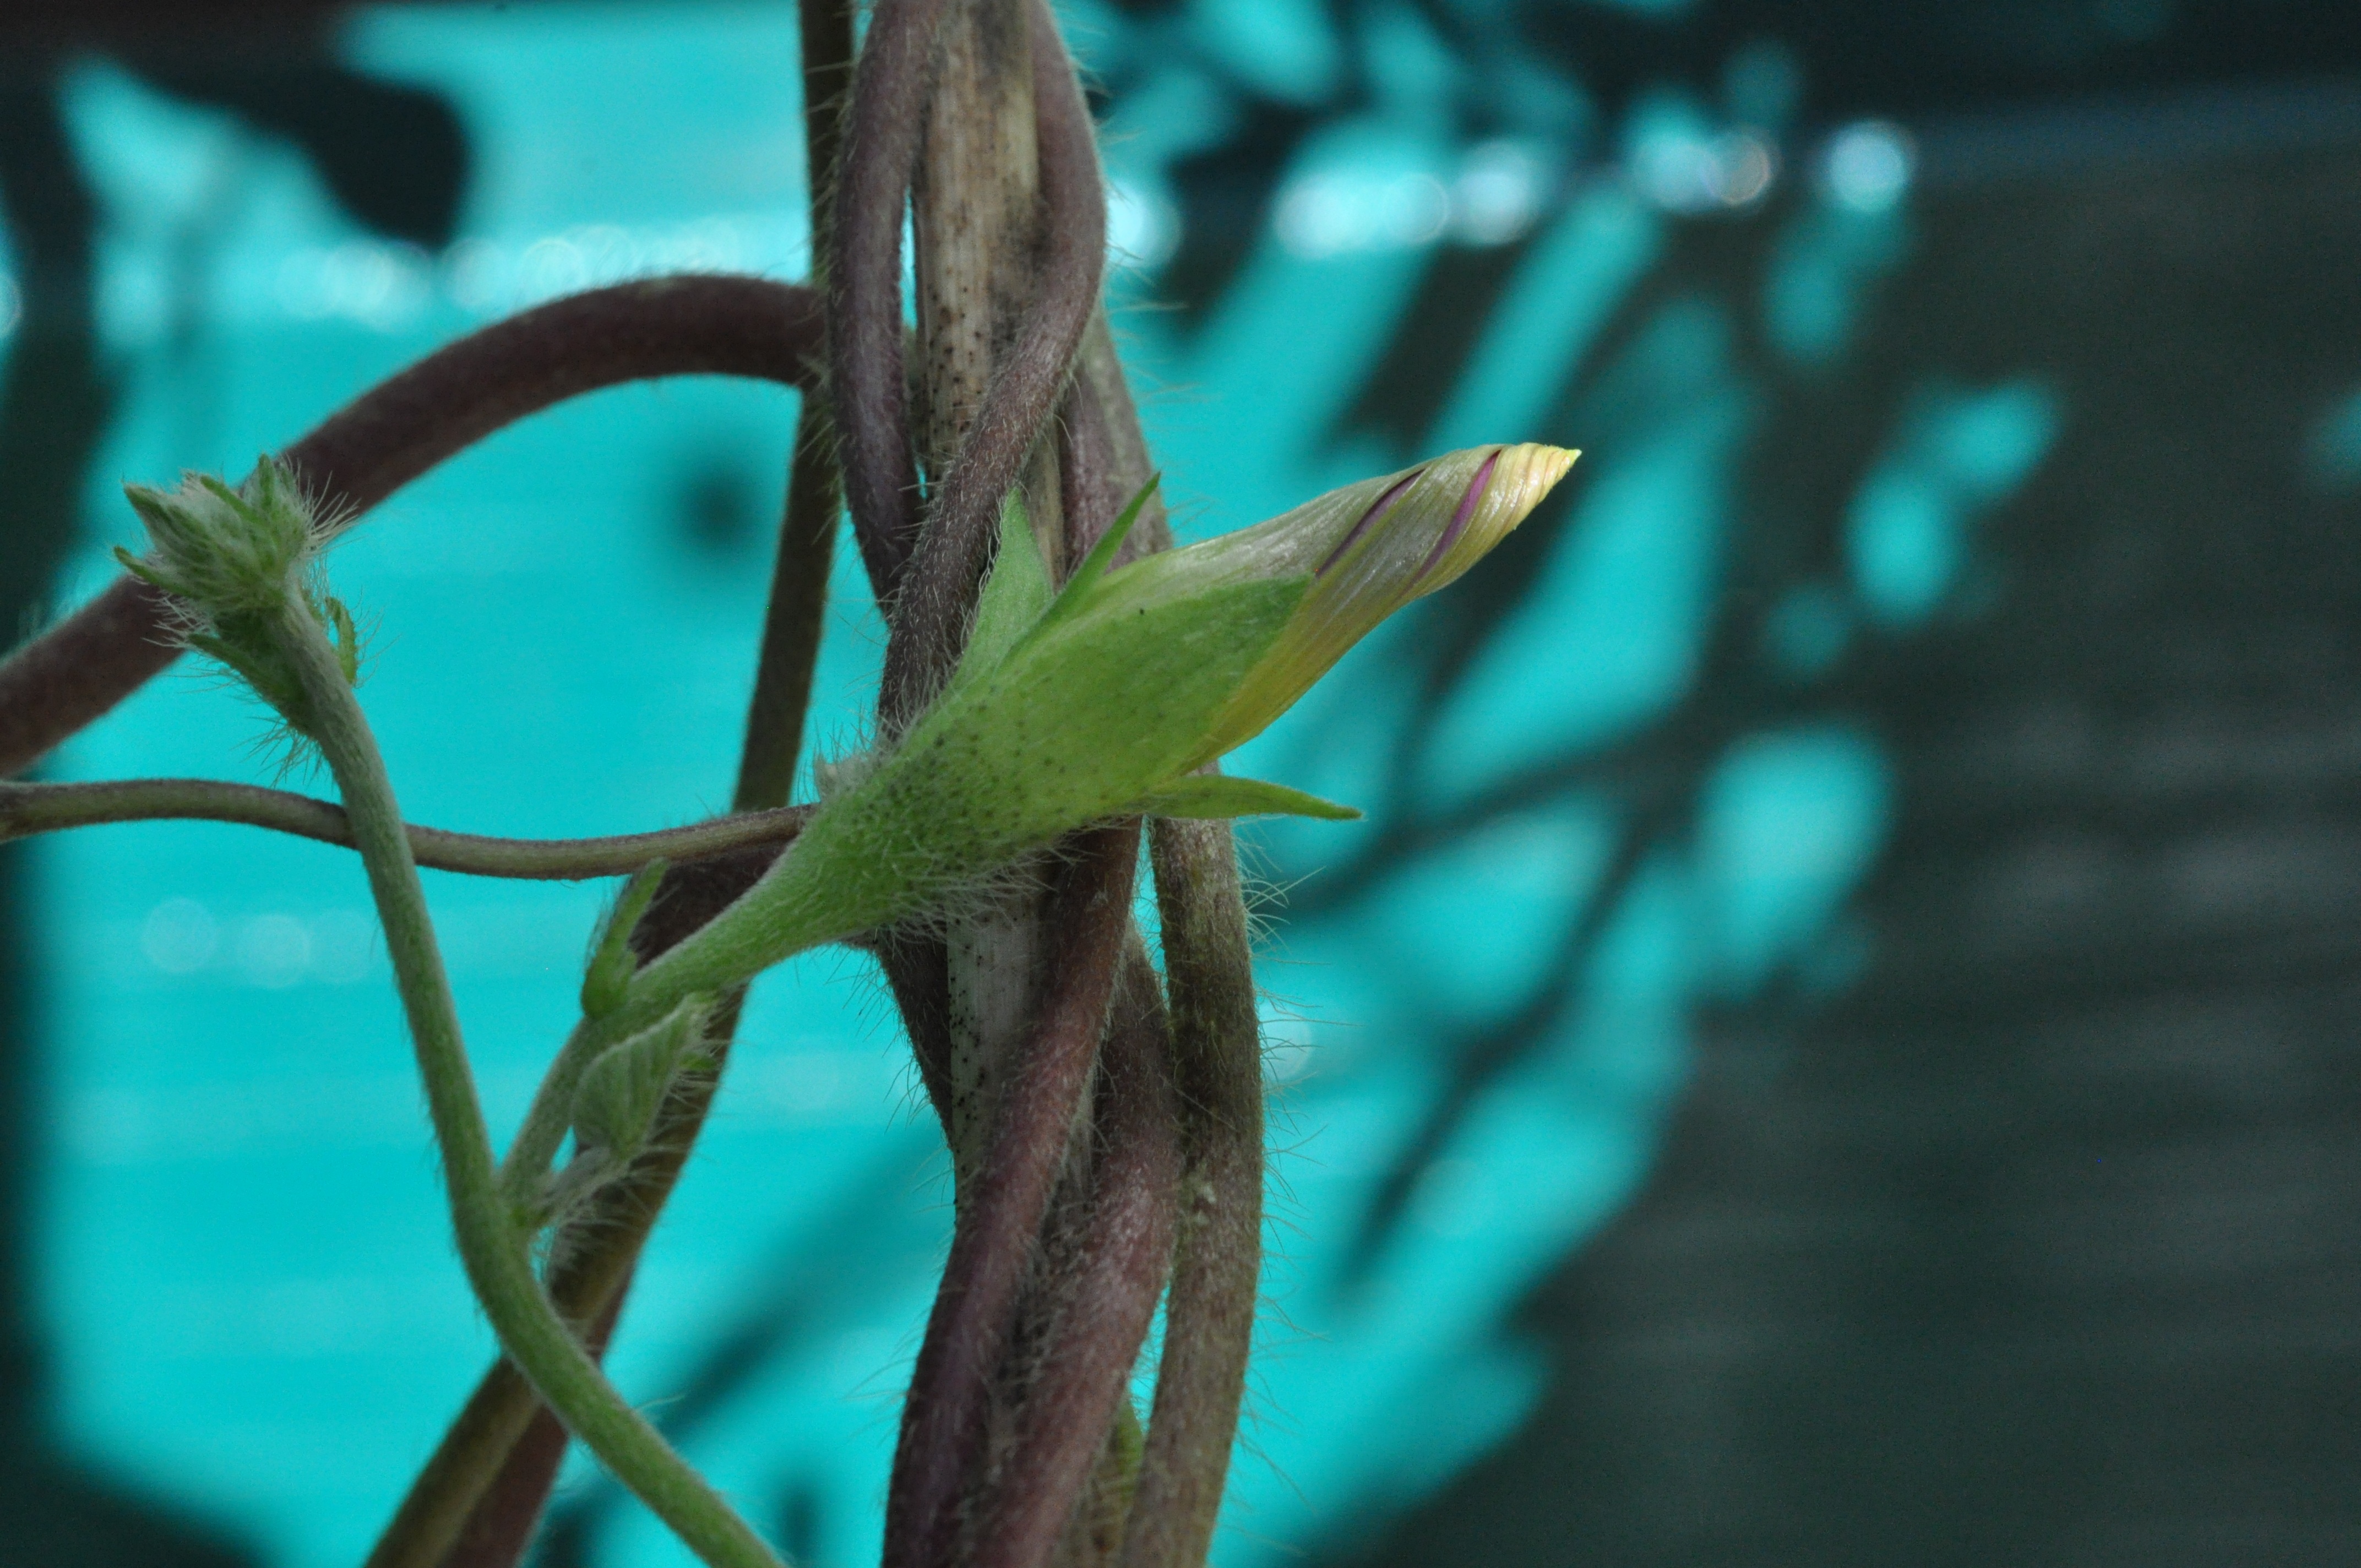
branch, blossom, plant, leaf, flower, bloom, summer, green, biology, climber, flora, fauna, aquarium, macro photography, vetch, plant stem